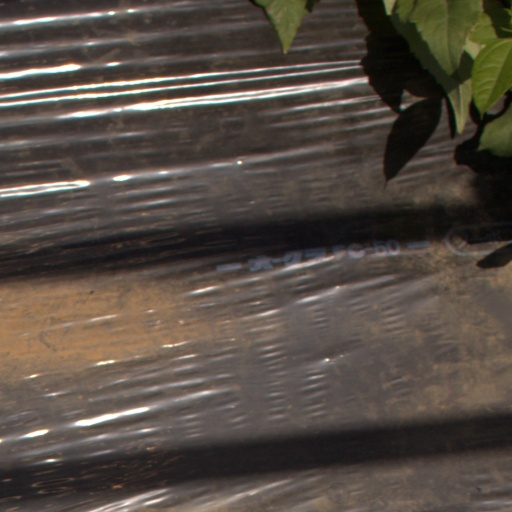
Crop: Jerusalem artichoke